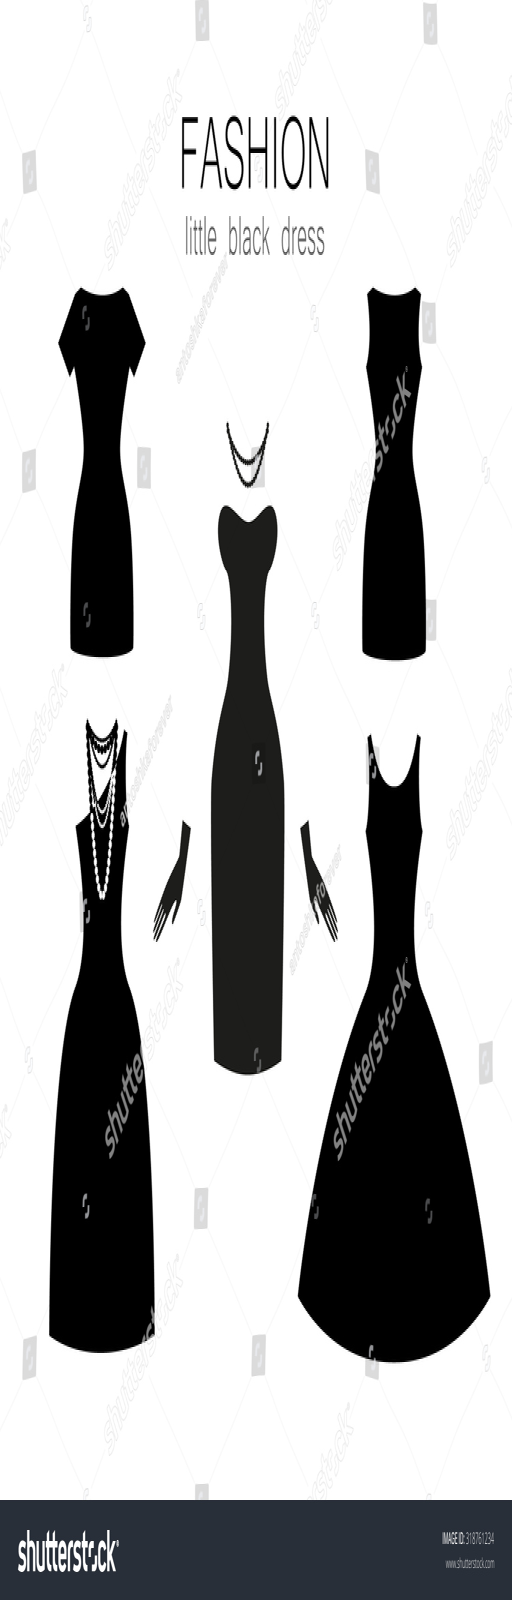
black dress on a white background .